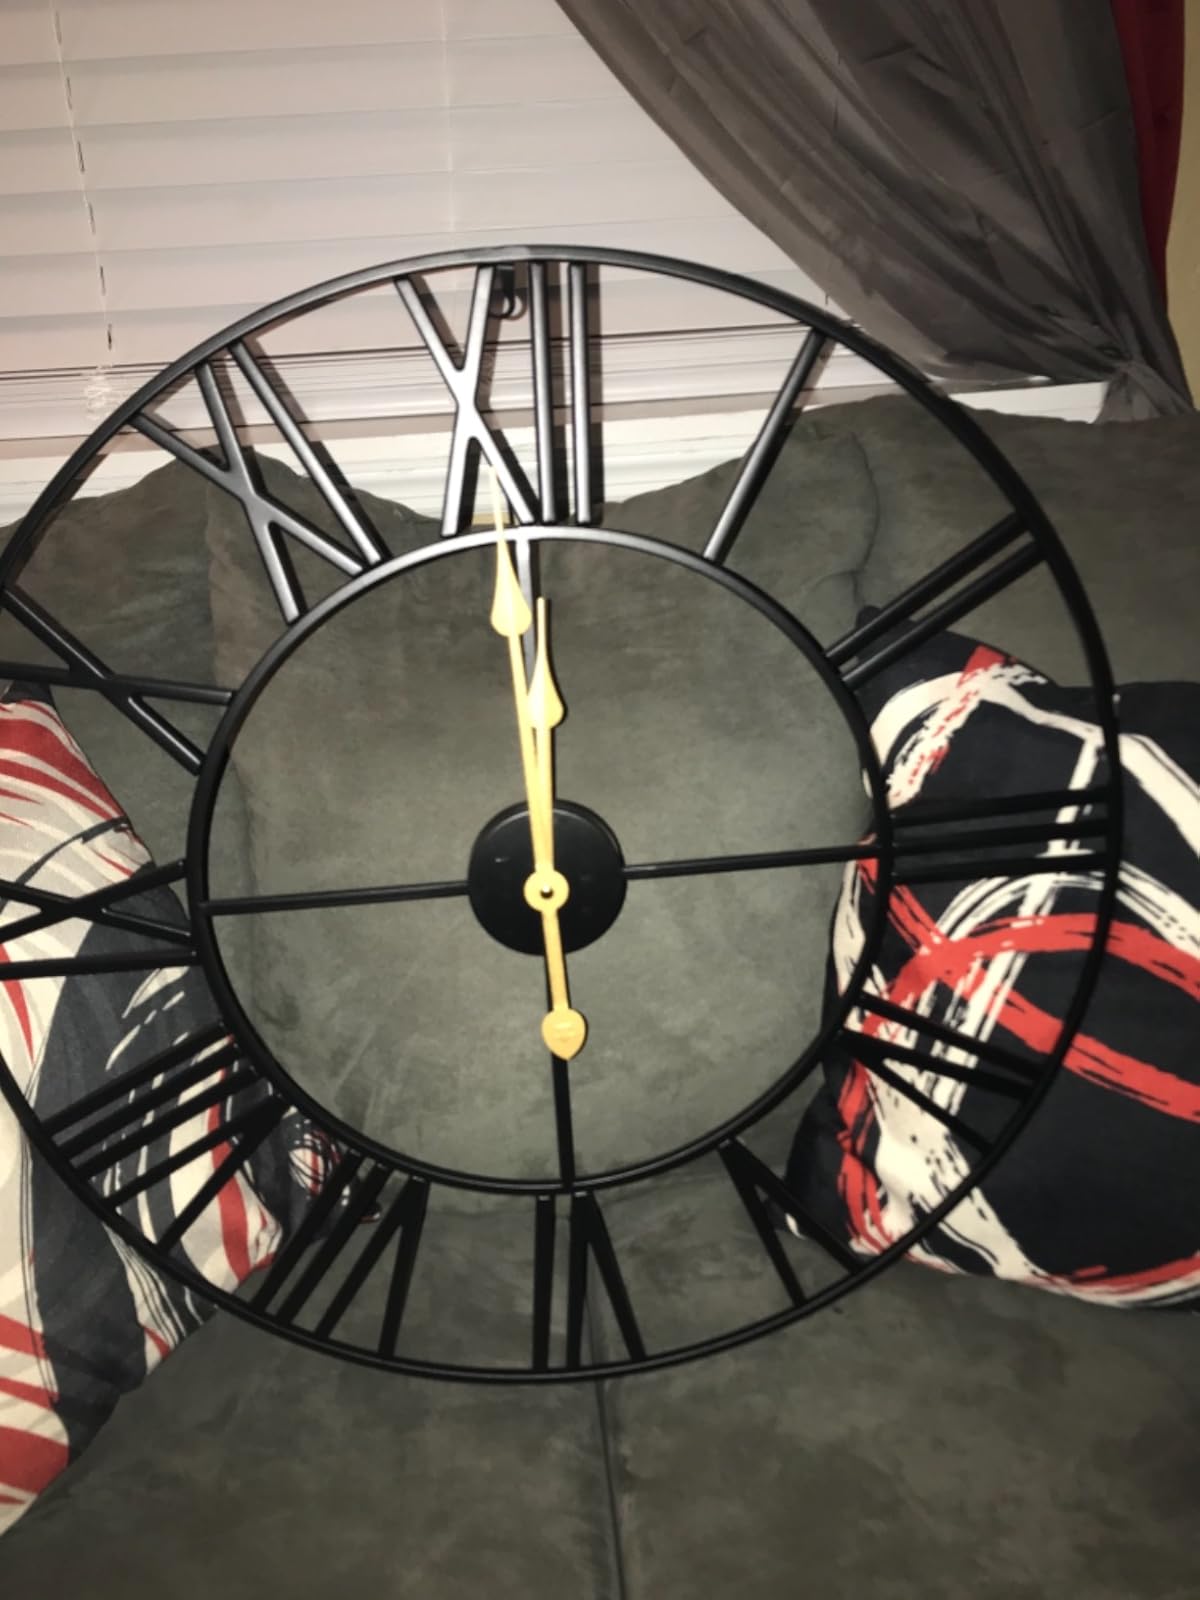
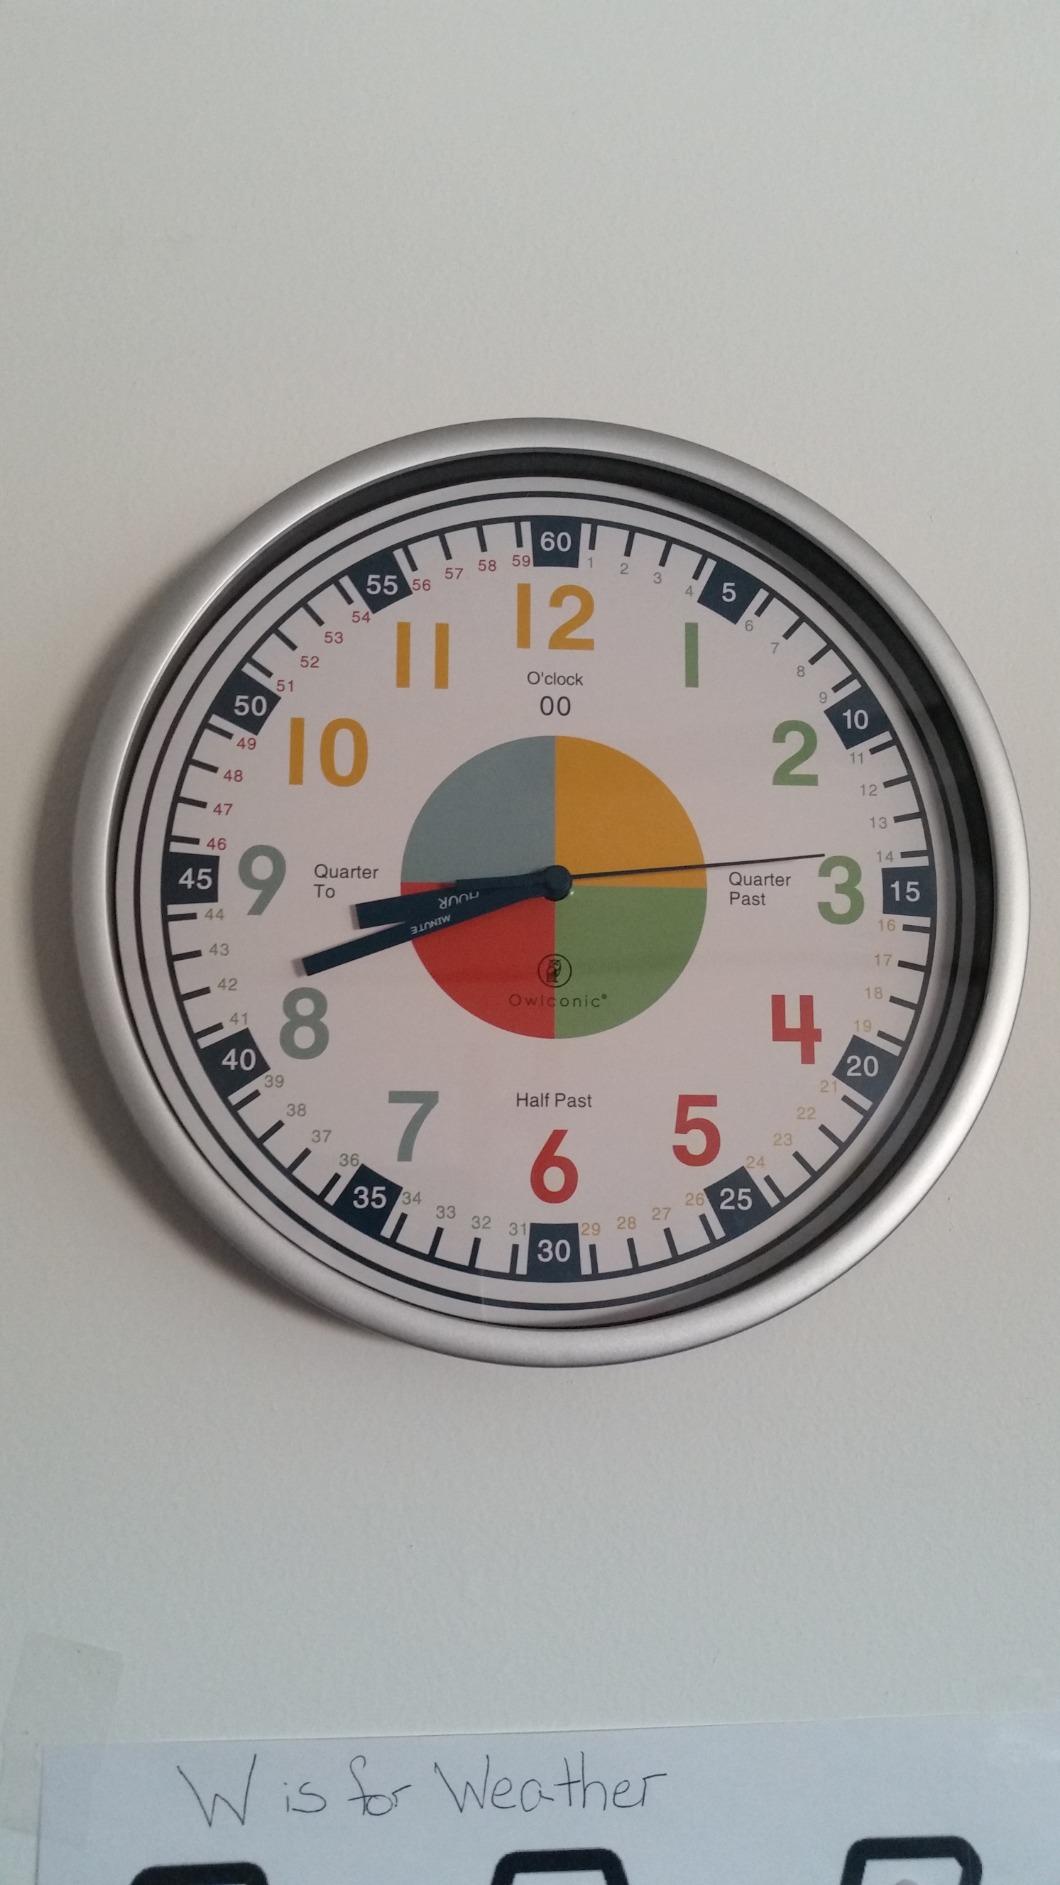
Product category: clock
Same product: no